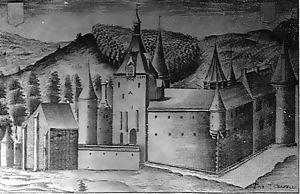
Le château d'Etoges vers 1600
Le château d'Étoges est construit dans la commune homonyme, dans le département de la Marne, à 120 km à l’est de Paris, sur la côte des blancs. Il a été reconstruit au début du XVIIᵉ siècle sur les bases d’une forteresse. Son parc est remarquable par les sources qui émergent en de nombreux jets d’eau, alimentant des bassins et de larges douves. Il est inscrit à l’Inventaire supplémentaire des monuments historiques depuis 1956.